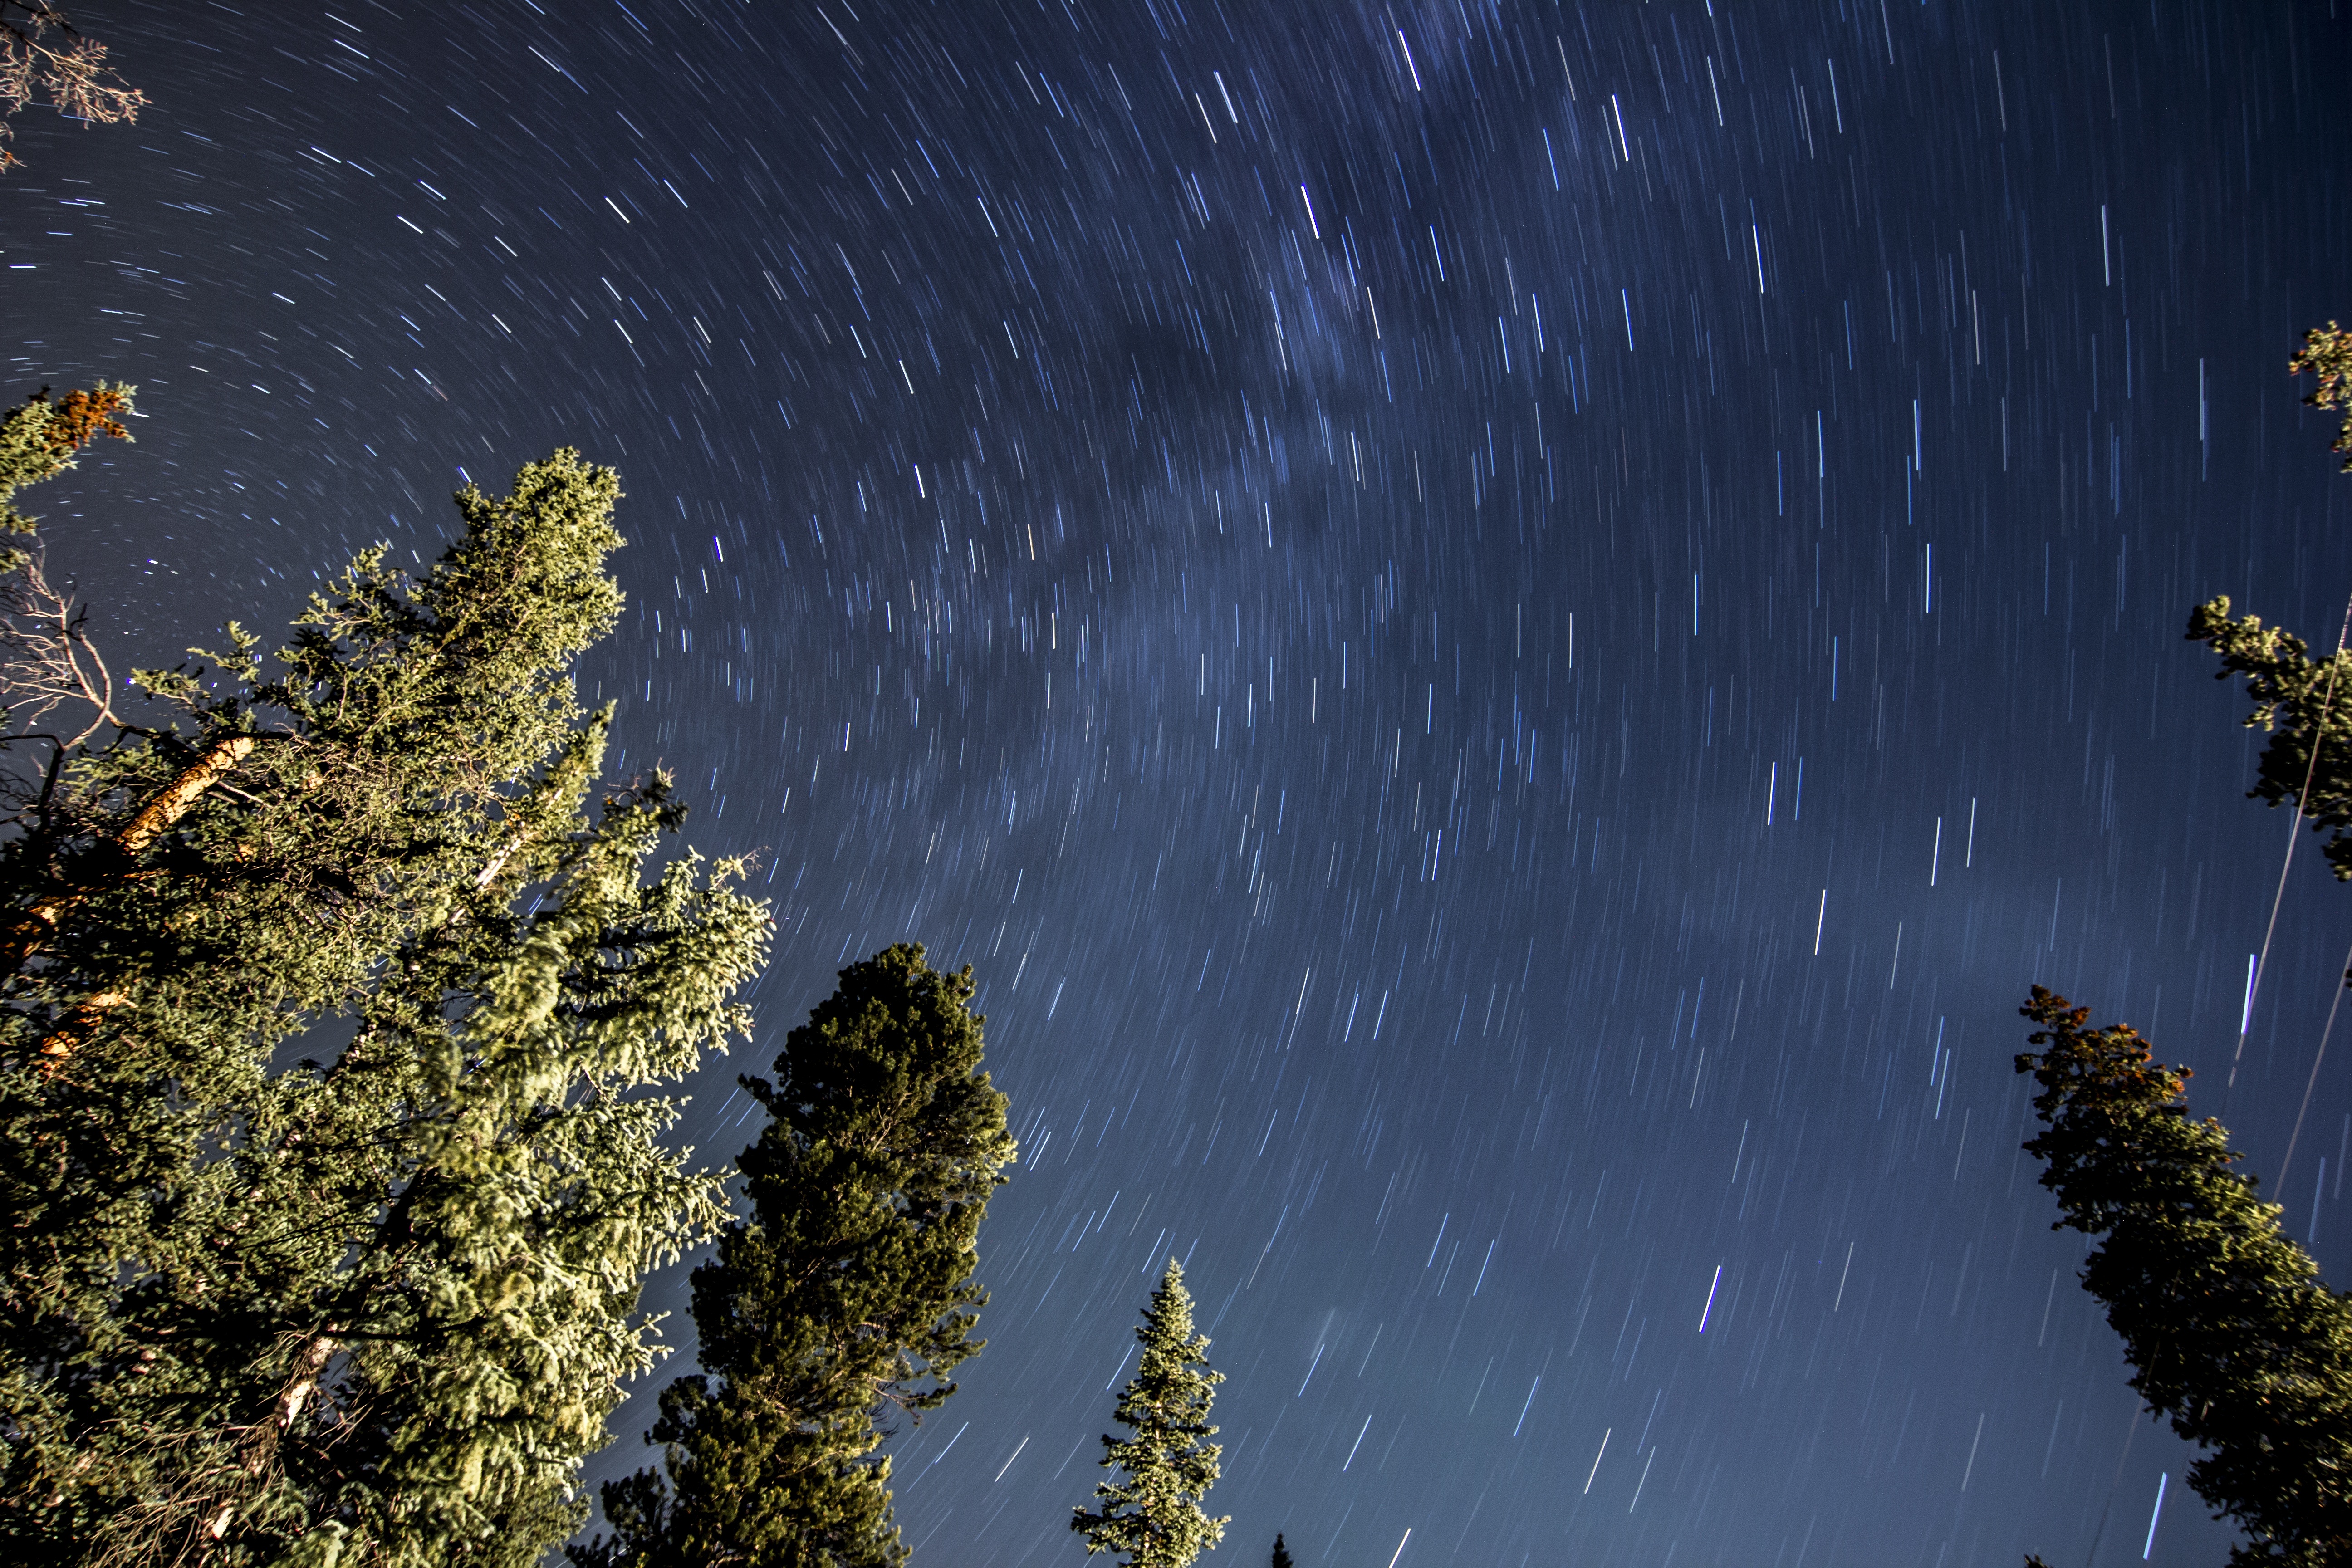
nature, sky, night, star, atmosphere, trees, outdoors, astronomy, stars, time lapse, screenshot, low angle shot, astronomical object